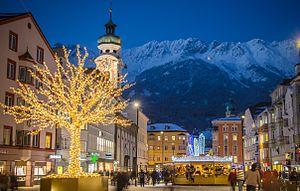
L'Autriche, en forme longue la république d'Autriche, est un État fédéral d'Europe centrale sans accès à la mer. Pays montagneux, il est entouré, dans le sens des aiguilles d'une montre, par l'Allemagne et la Tchéquie au nord, la Slovaquie et la Hongrie à l'est, la Slovénie et l'Italie au sud, et par la Suisse et le Liechtenstein à l'ouest. L'Autriche est membre de l'Union européenne et de la zone euro respectivement depuis 1995 et 1999. Sa langue officielle est l'allemand, mais depuis la ratification de la Charte européenne des langues régionales ou minoritaires, six autres langues sont reconnues. Sa capitale et plus grande ville est Vienne.